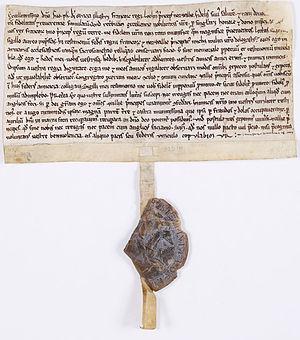
Lettre de Llywelyn le Grand à Philippe Auguste l'assurant de sa fidélité à l'alliance qu'ils ont conclue contre l'Angleterre, leur ennemi commun. Acte en latin sans lieu ni date et scellé d'un sceau équestre sur simple queue de parchemin
Llywelyn ab Iorwerth était un roi de Gwynedd et d'une bonne partie du Pays de Galles. Il est aussi connu sous le nom de Llywelyn Fawr.